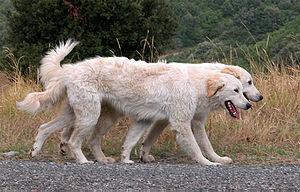
Le berger de Maremme et Abruzzes est un grand chien blanc d'origine italienne destiné à la garde des troupeaux de moutons.